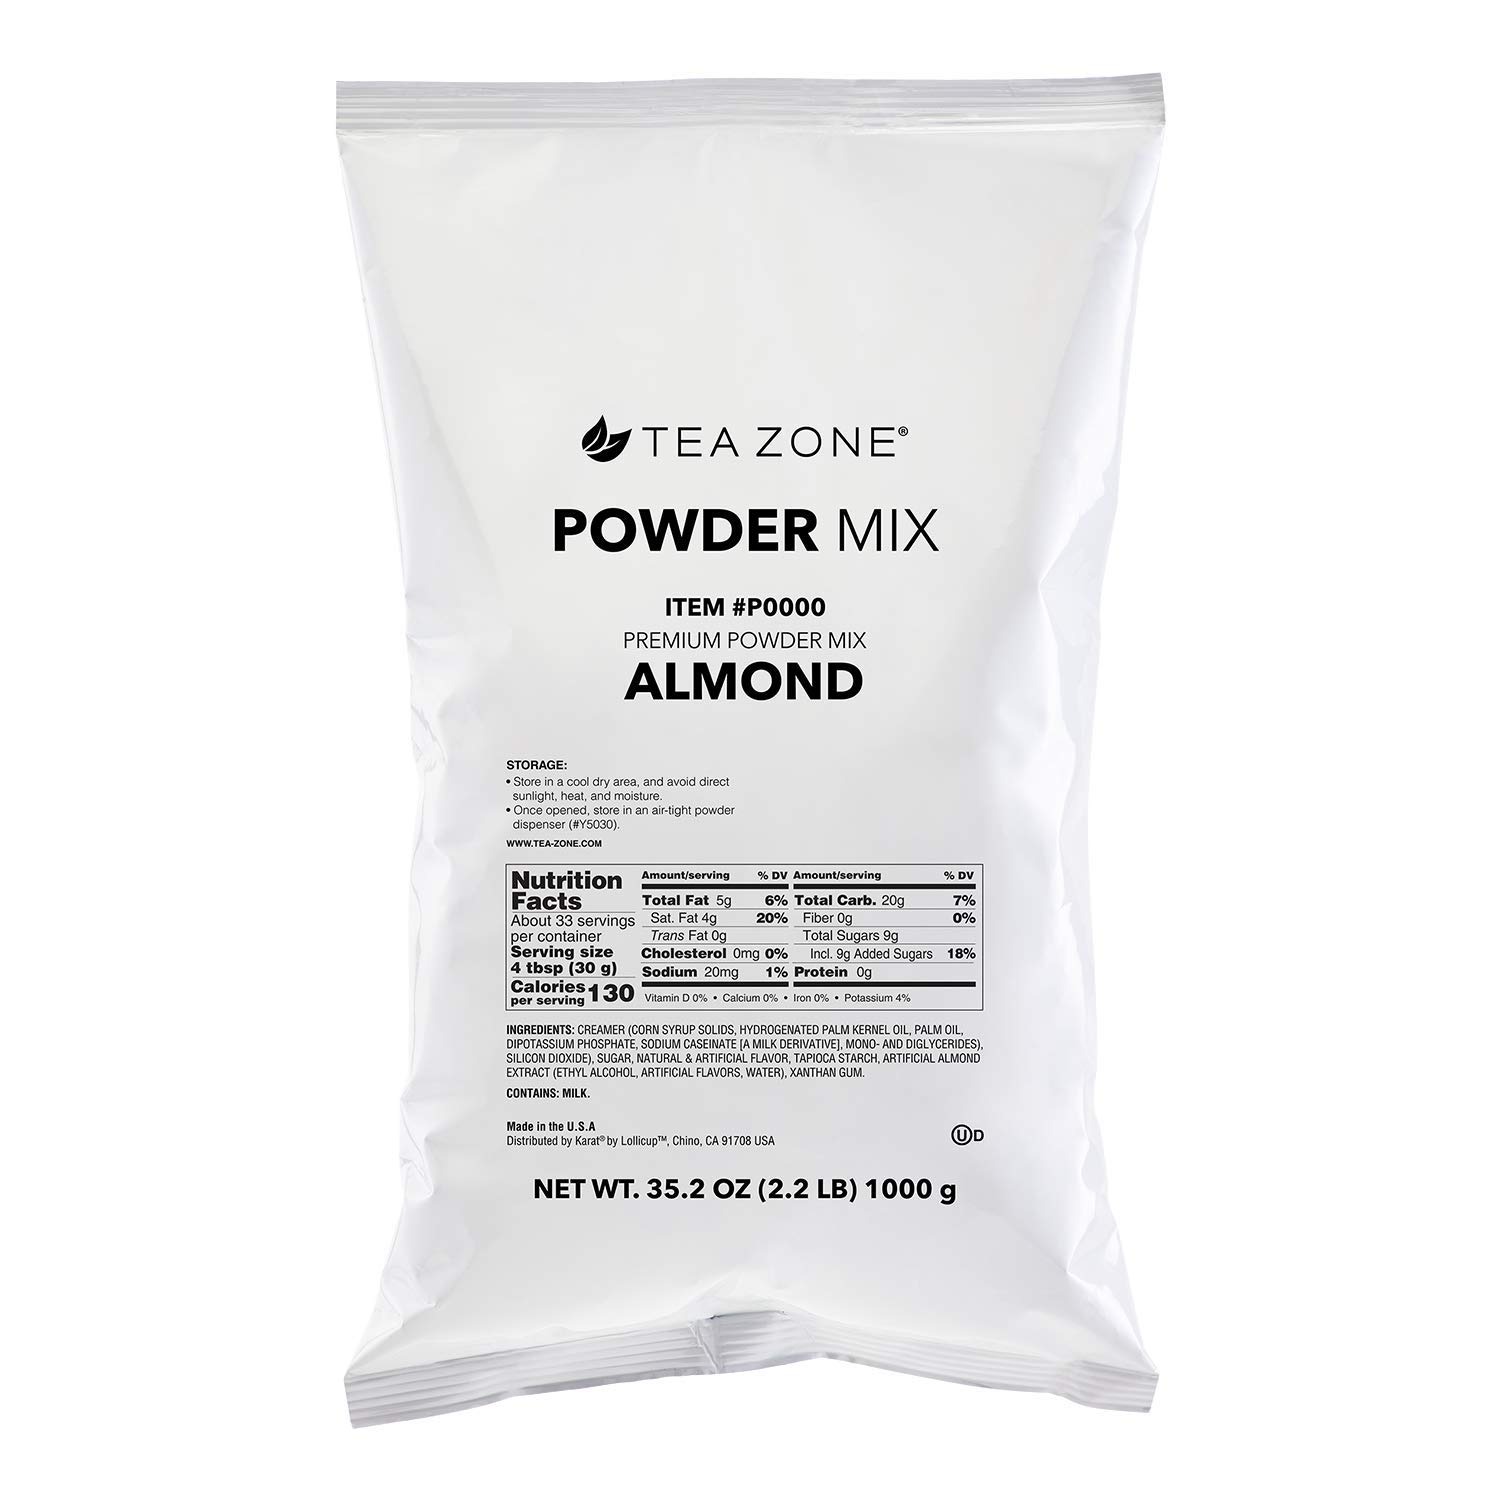
Item Name: Tea Zone Almond Powder (Made in USA) - 2.2 lbs Bag
Bullet Point 1: Made in USA
Bullet Point 2: Unit Sold By: Bag (2.2 lbs)
Product Description: This Tea Zone Almond Powder is a premium powder mix that is made in the USA! Use this powder mix to make a great number of specialty drinks like smoothies, milk teas, flavored milk, and many more. Each bag is securely sealed, but to ensure uncompromised and sanitary usage, powders should be stored in vacuum sealed powder container and always use a dry, clean powder scoop. Packaging design may differ from product photo. Ingredients Non-Dairy Creamer (Glucose Syrup, Refined Hydrogenated Palm Kernel Oil and/or Refined Fully Hydrogenated Coconut Oil, Casein Sodium, Dipotassium Phosphate, Sodium Hexametaphosphate, Mono and Diglycerides of Fatty Acids, Mono and Diacetyltartaric Acid Esters of Mono and Diglycerides of Fatty Acids, Silicon Dioxide, Carotenes), Sugar, Almond Powder, Glucose
Value: 35.2
Unit: Ounce

Price: 29.34